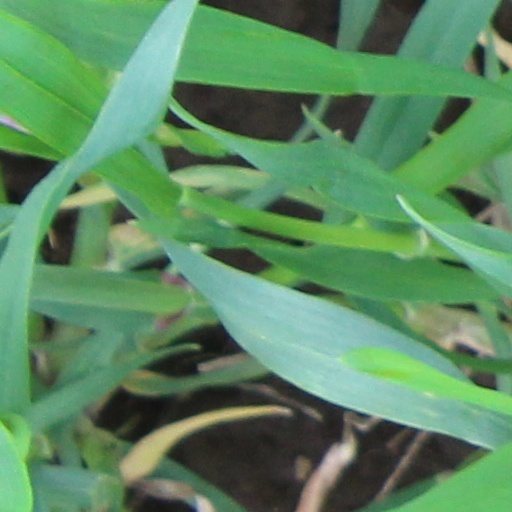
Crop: wheat